West Sumatra

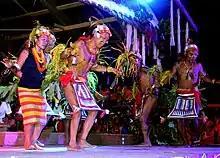
Mentawai people performing their traditional dance

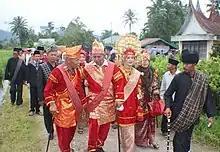
Two Datuks, Minangkabau tribal or village leader, are chatting among the preparation of cultural ceremony called Batagak Datuak or Batagak Penghulu (Inauguration of the Leader) in District of Kamang Magek, Agam, West Sumatra.

West Sumatra is the native homeland of Minangkabau people. They speak Minangkabau language and predominantly Muslim. West Sumatran have historically played the important role within the Muslim community in Indonesia. Up until today the region is considered one of the strongholds of Islam in Indonesia. They have a reputation as traders, intellectuals as well as politically savvy people who have successfully exported their culture, language, cuisine and beliefs throughout Indonesia.